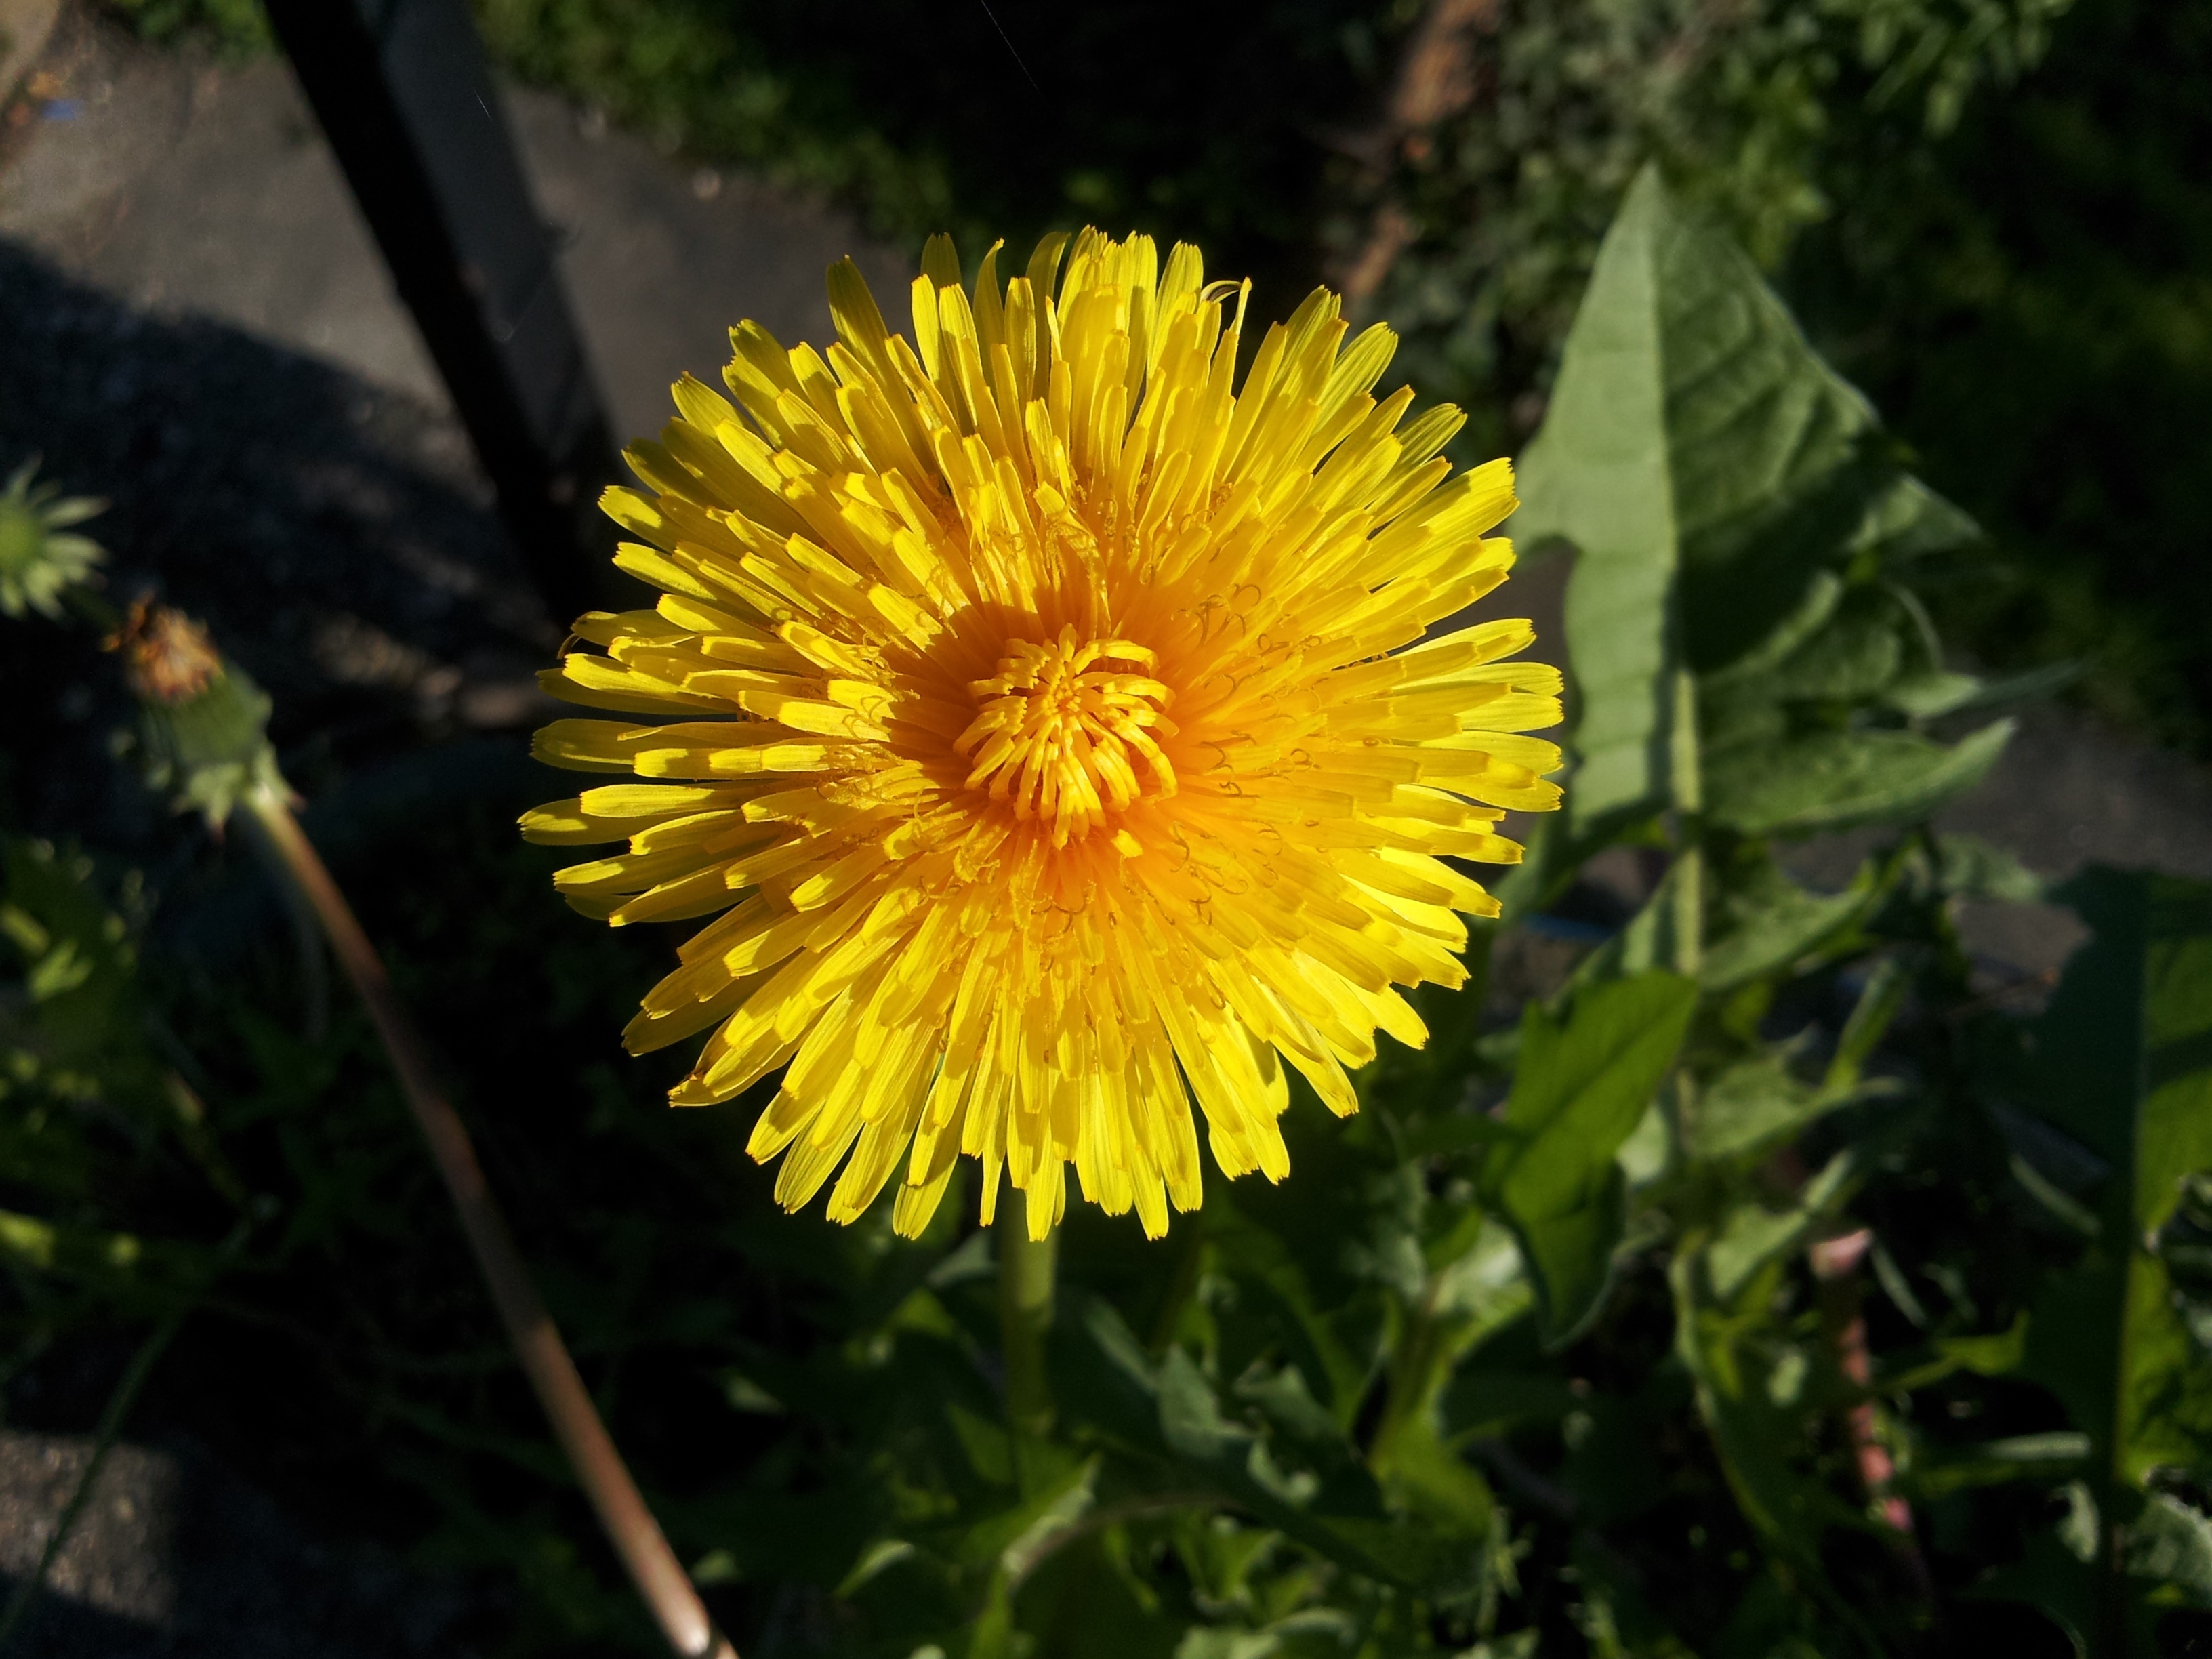
nature, plant, dandelion, leaf, flower, petal, daisy, spring, macro, botany, yellow, garden, close, flora, yellow flower, wildflower, macro photography, flowering plant, daisy family, annual plant, plant stem, land plant